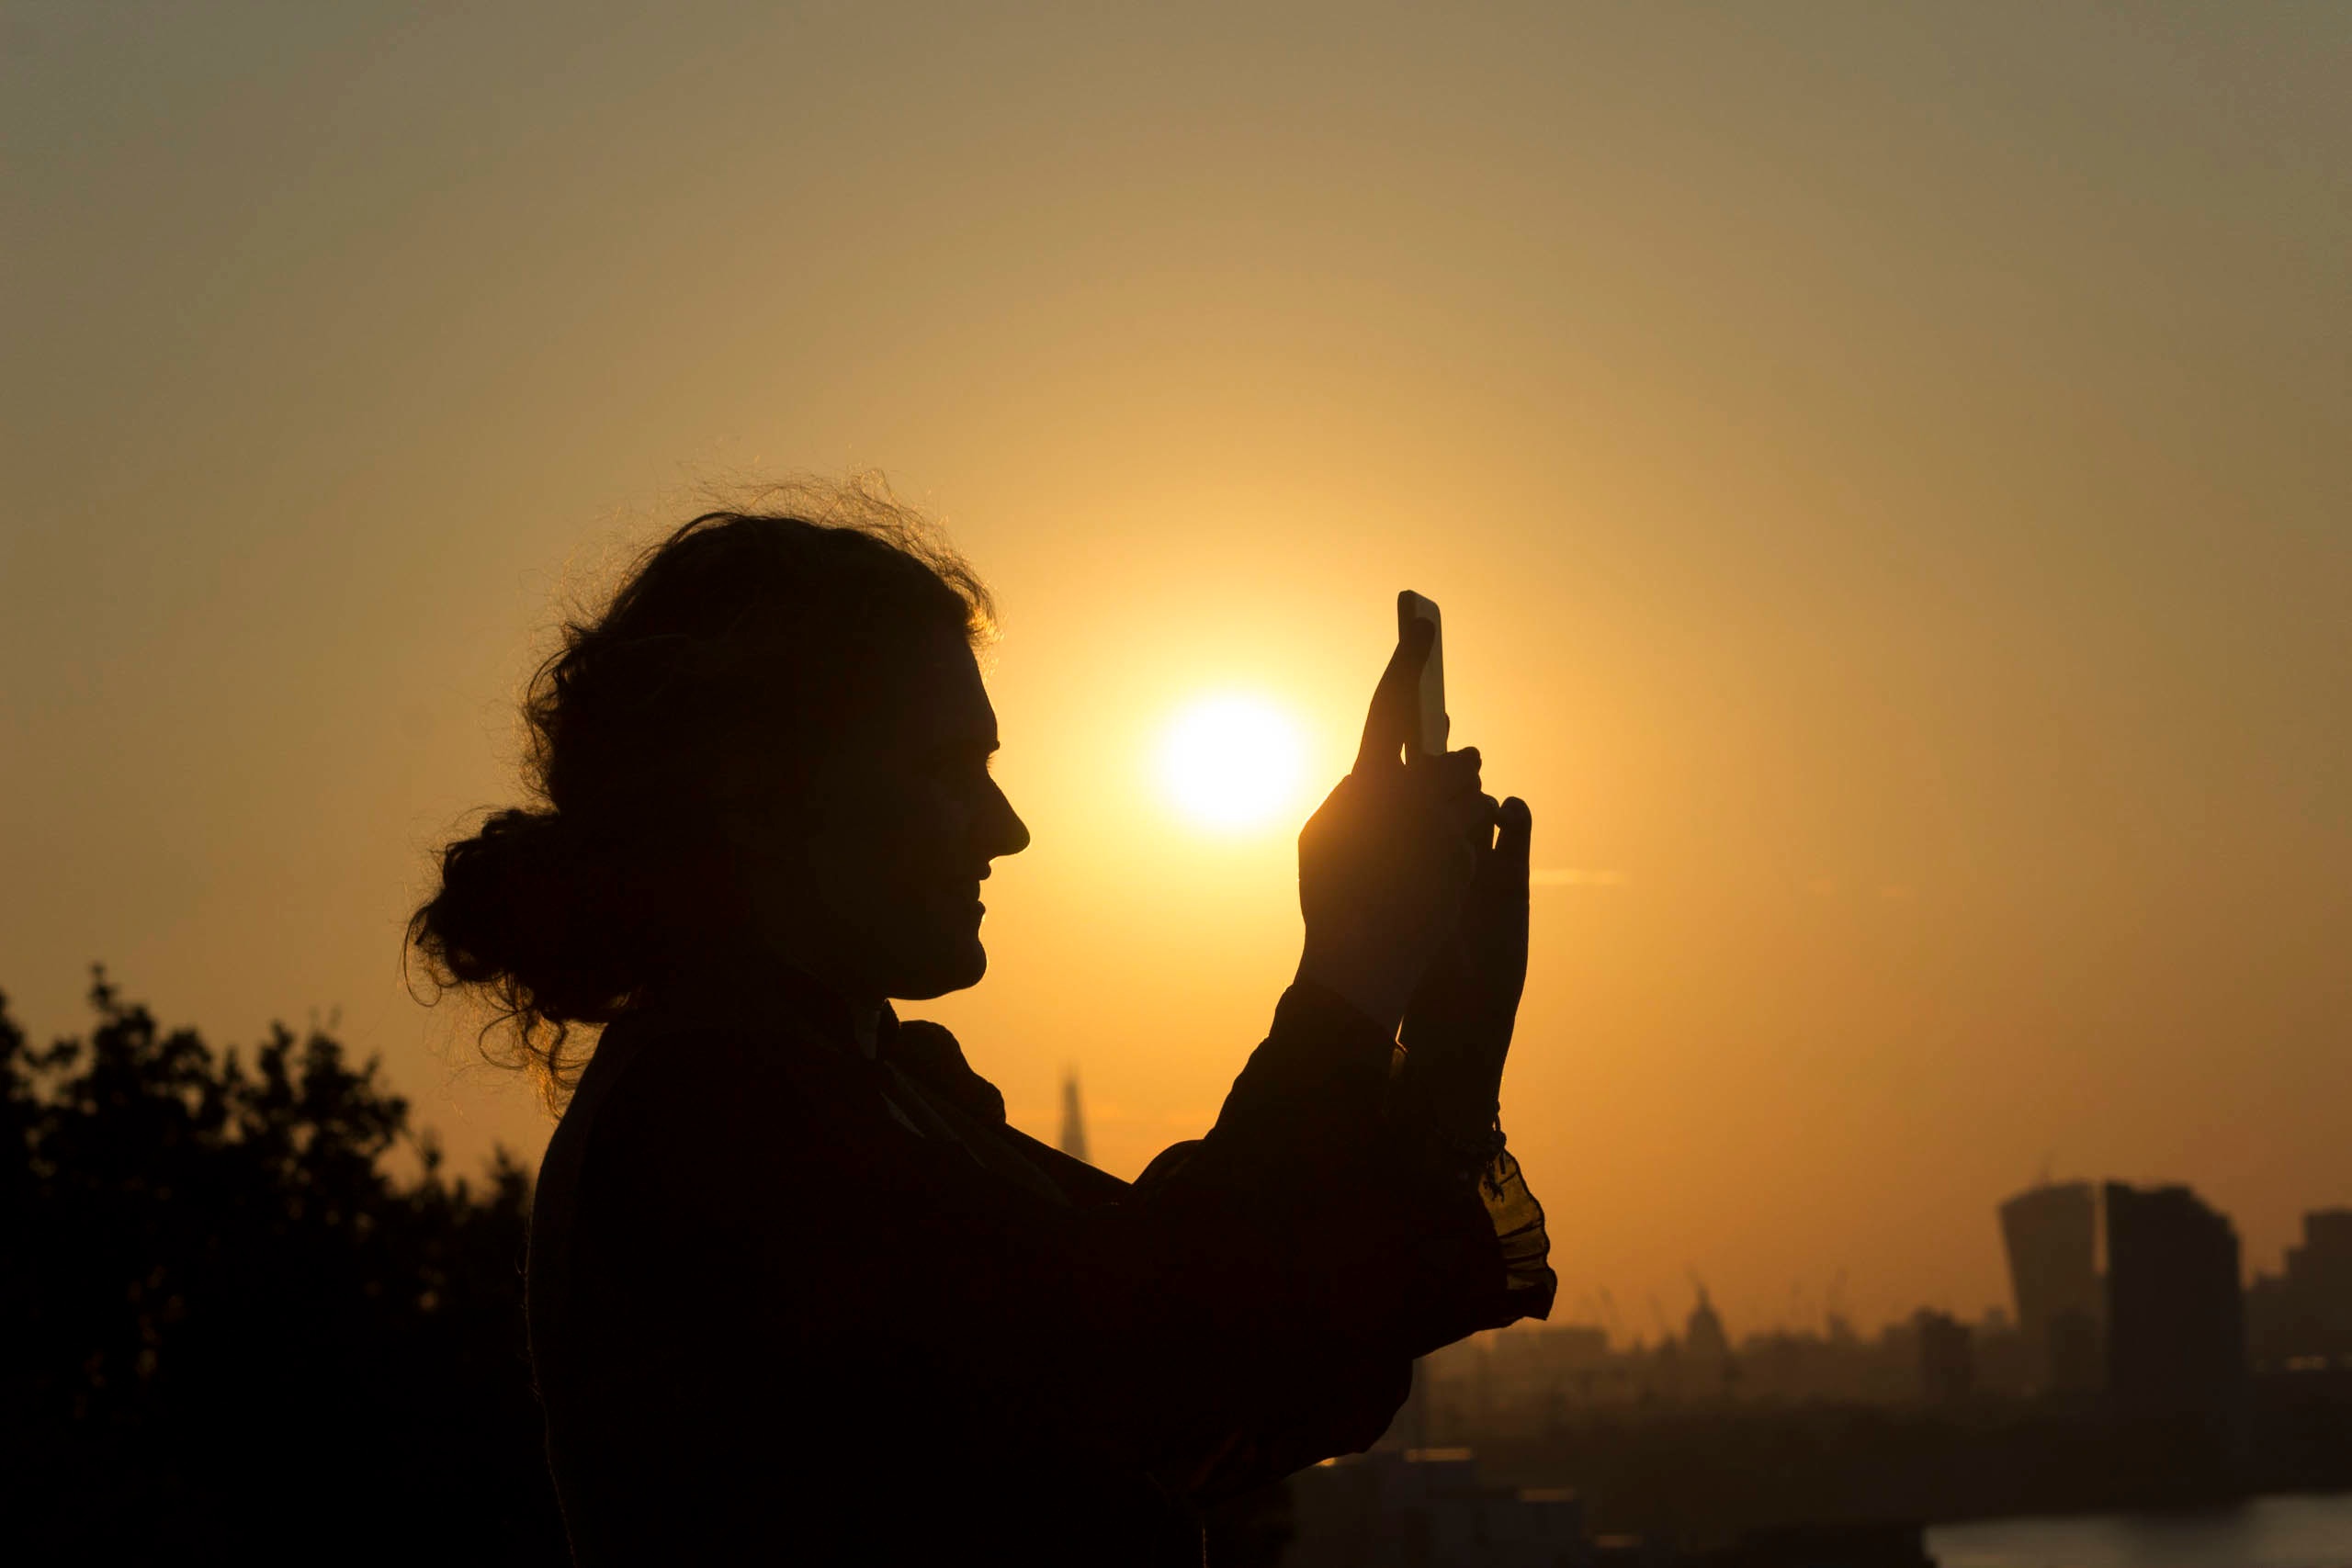
horizon, silhouette, light, cloud, sky, sun, sunrise, sunset, sunlight, morning, dawn, dusk, evening, temple, afterglow, atmospheric phenomenon, atmosphere of earth